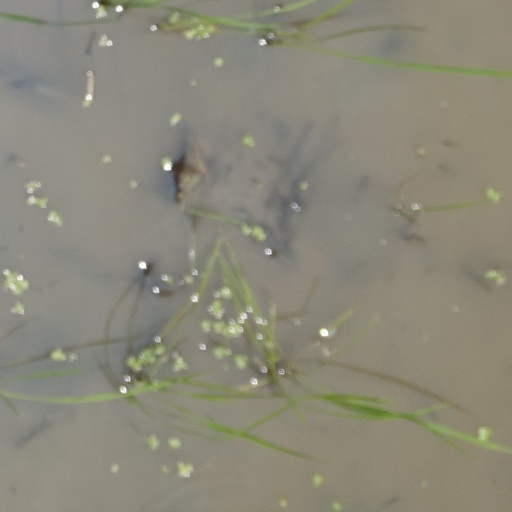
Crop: rice